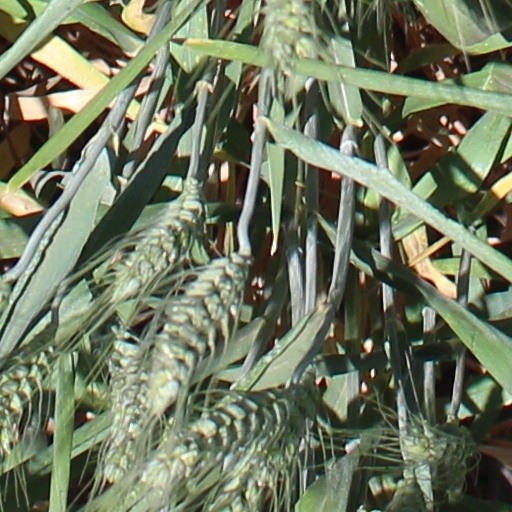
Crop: wheat